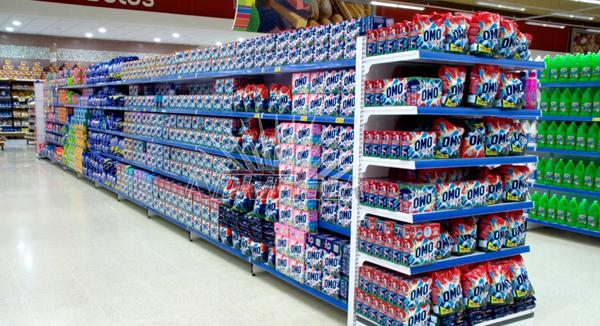
sàn nhà của siêu thị này được lát gạch màu trắng